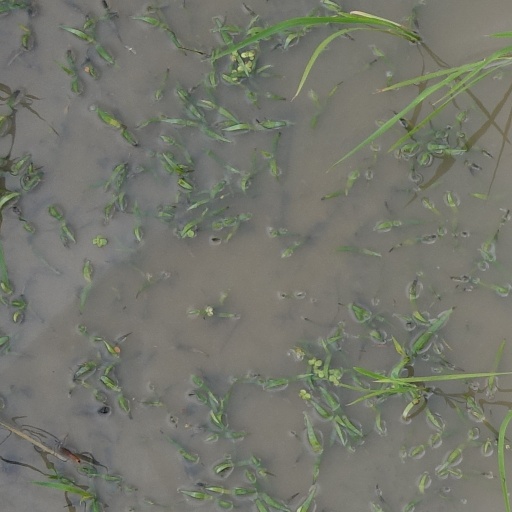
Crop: rice